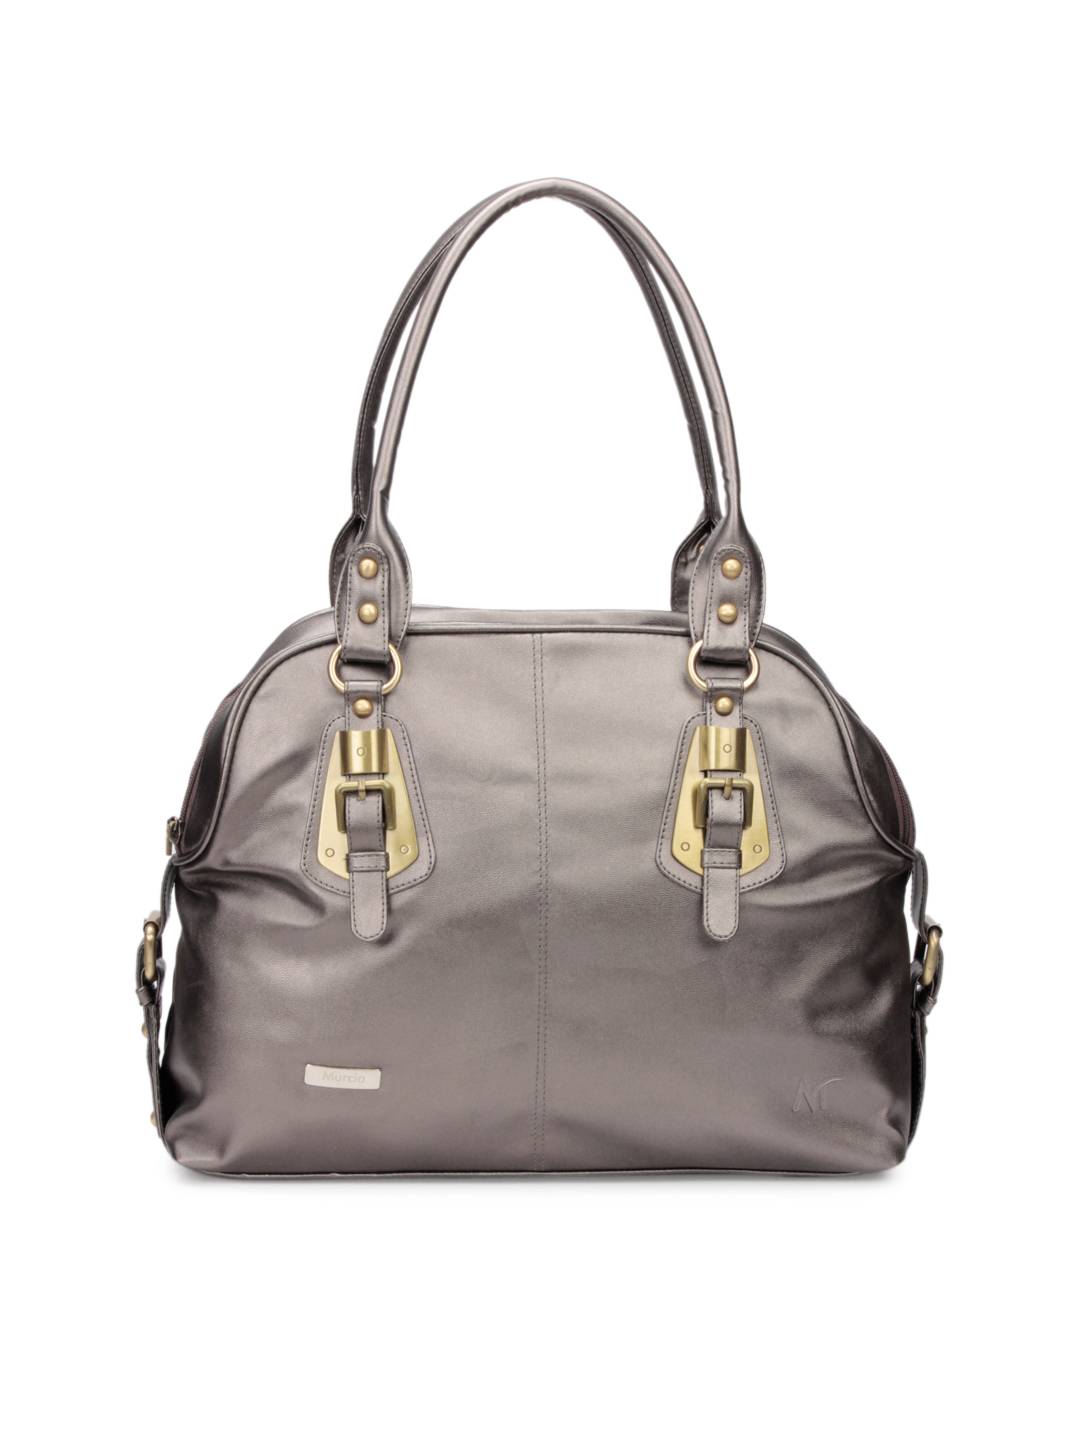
Murcia Women Grey Handbag
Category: Accessories / Bags / Handbags
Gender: Women
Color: Grey
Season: Winter 2015
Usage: Casual